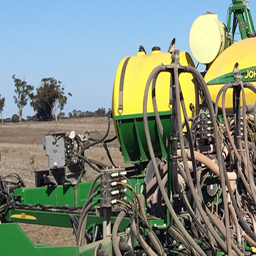
closer view of the pr - mounted on the planter .